Sky position (RA, Dec in degrees): 242.859, 29.571
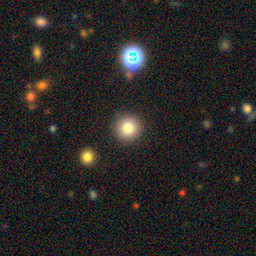
Galaxy morphology: Round Smooth Galaxies